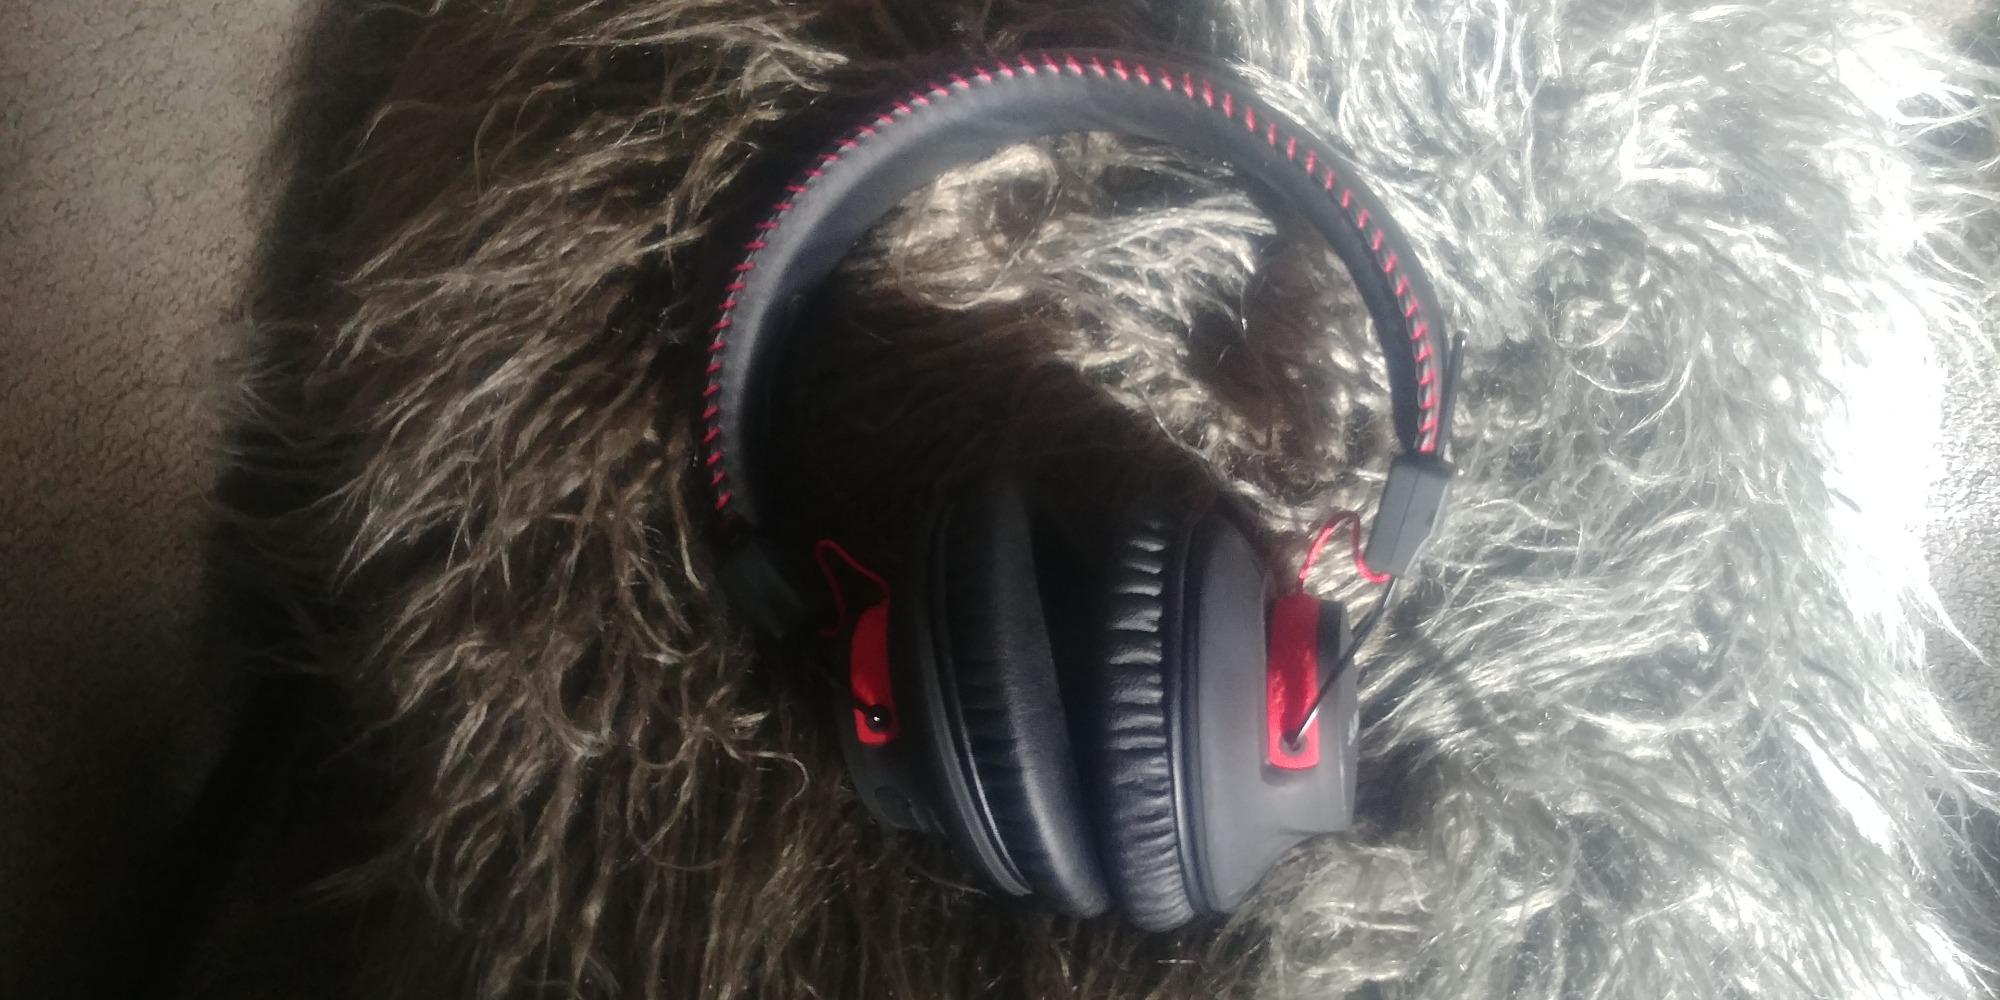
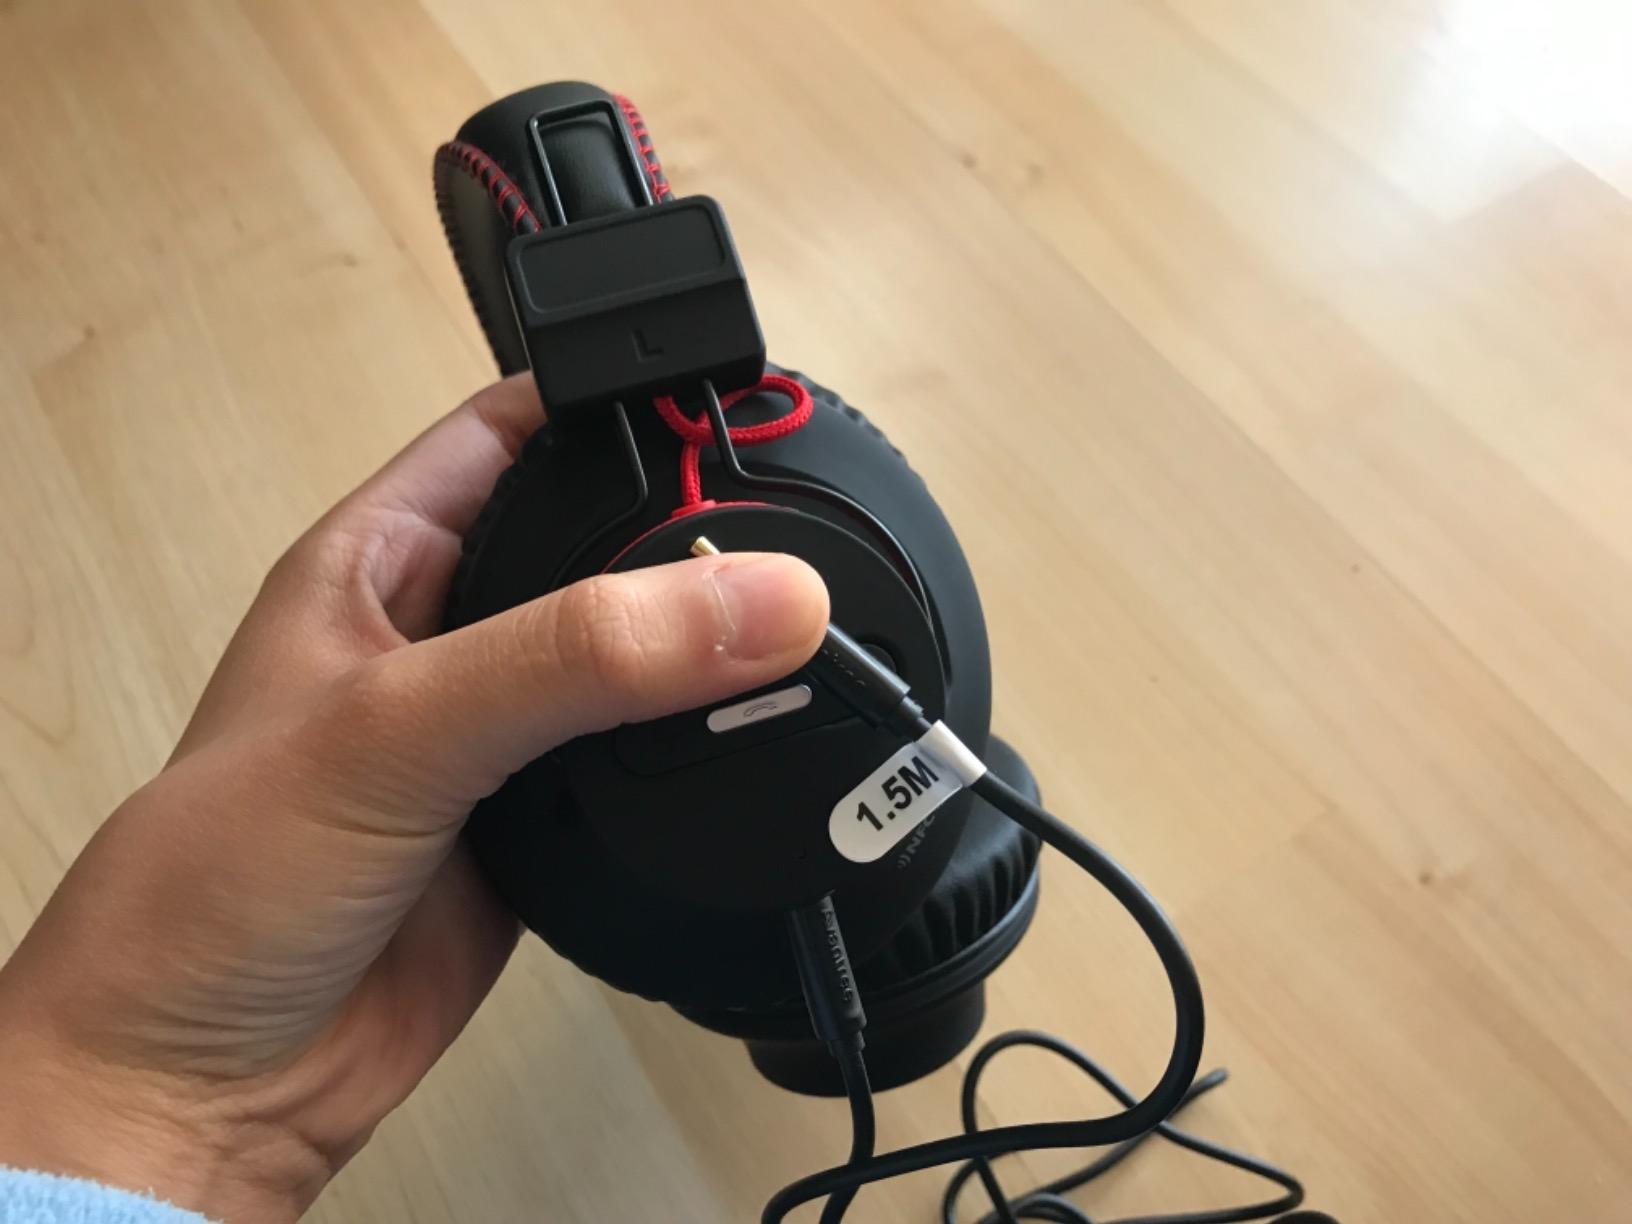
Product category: headphones
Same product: yes